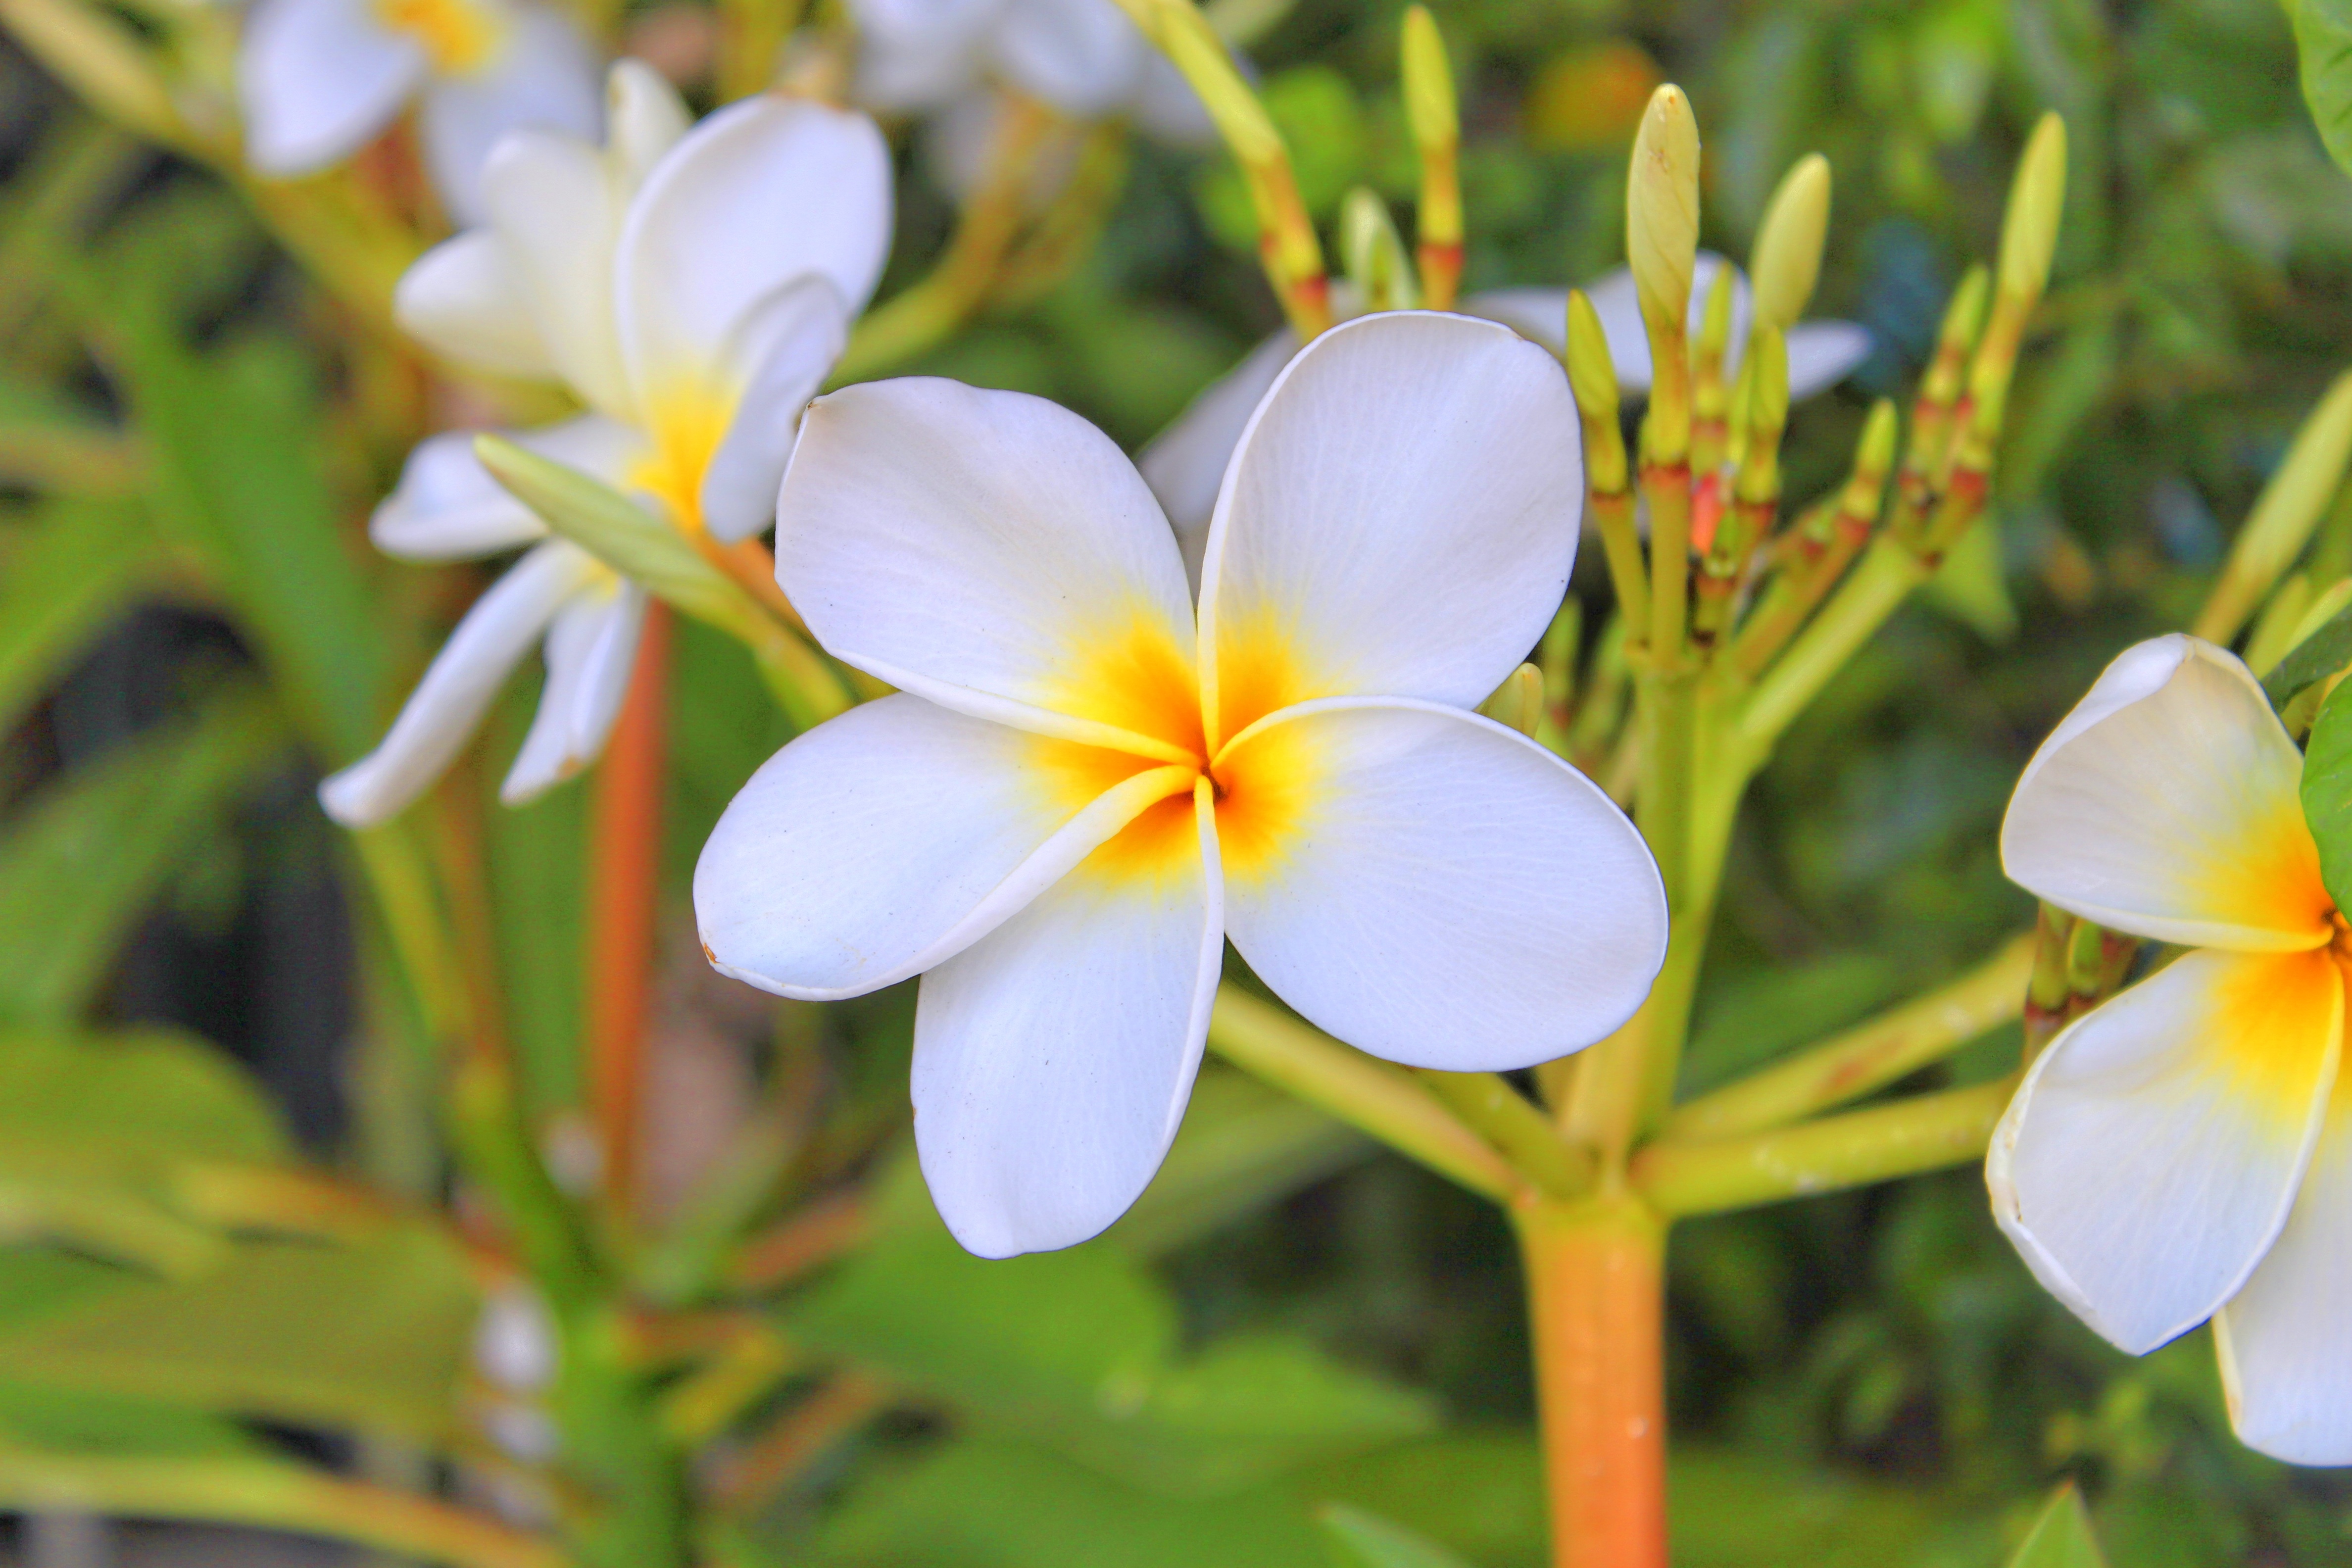
nature, blossom, plant, flower, petal, green, botany, yellow, flora, wildflower, wellness, macro photography, flowering plant, land plant, leelawadee